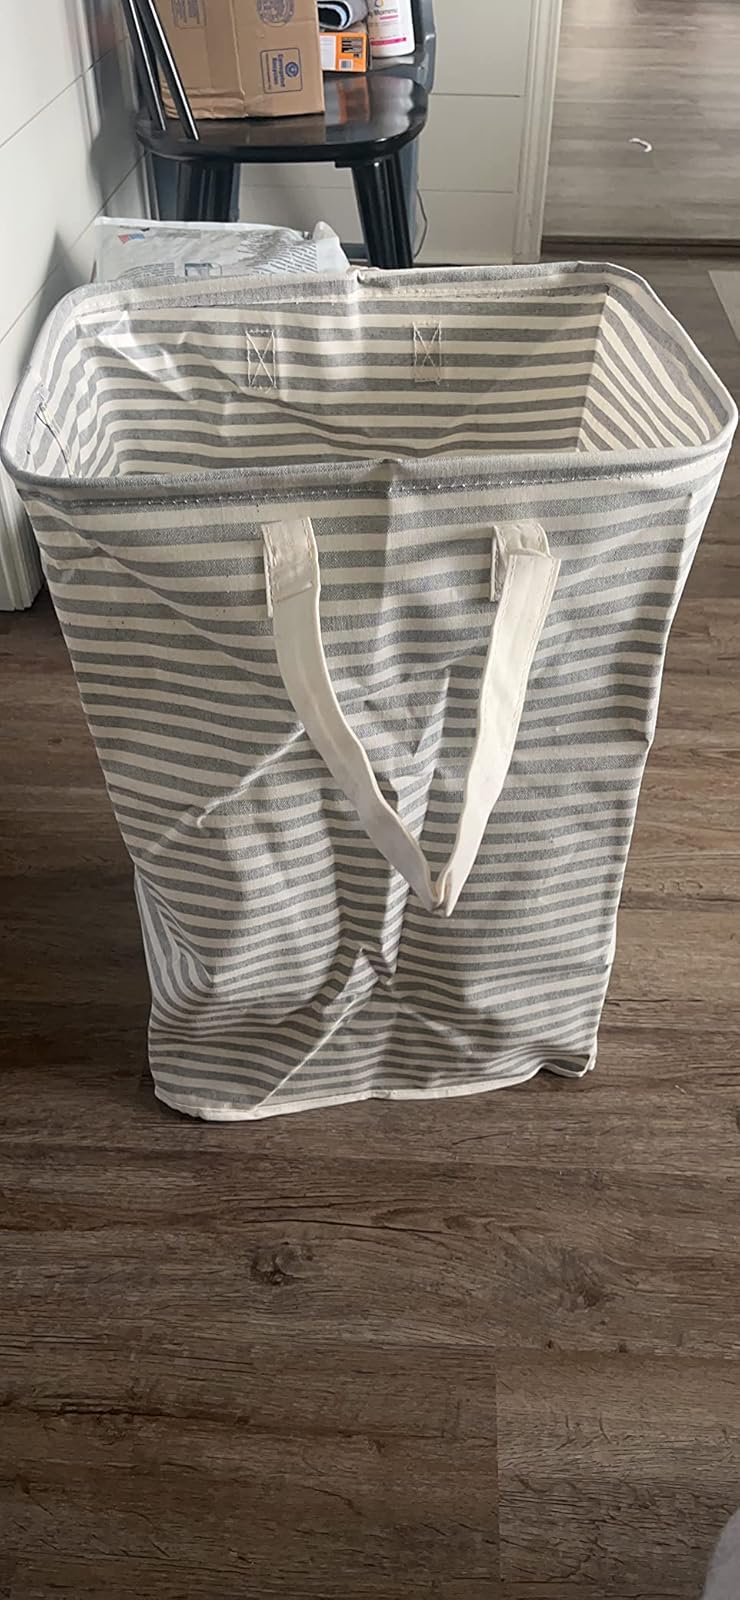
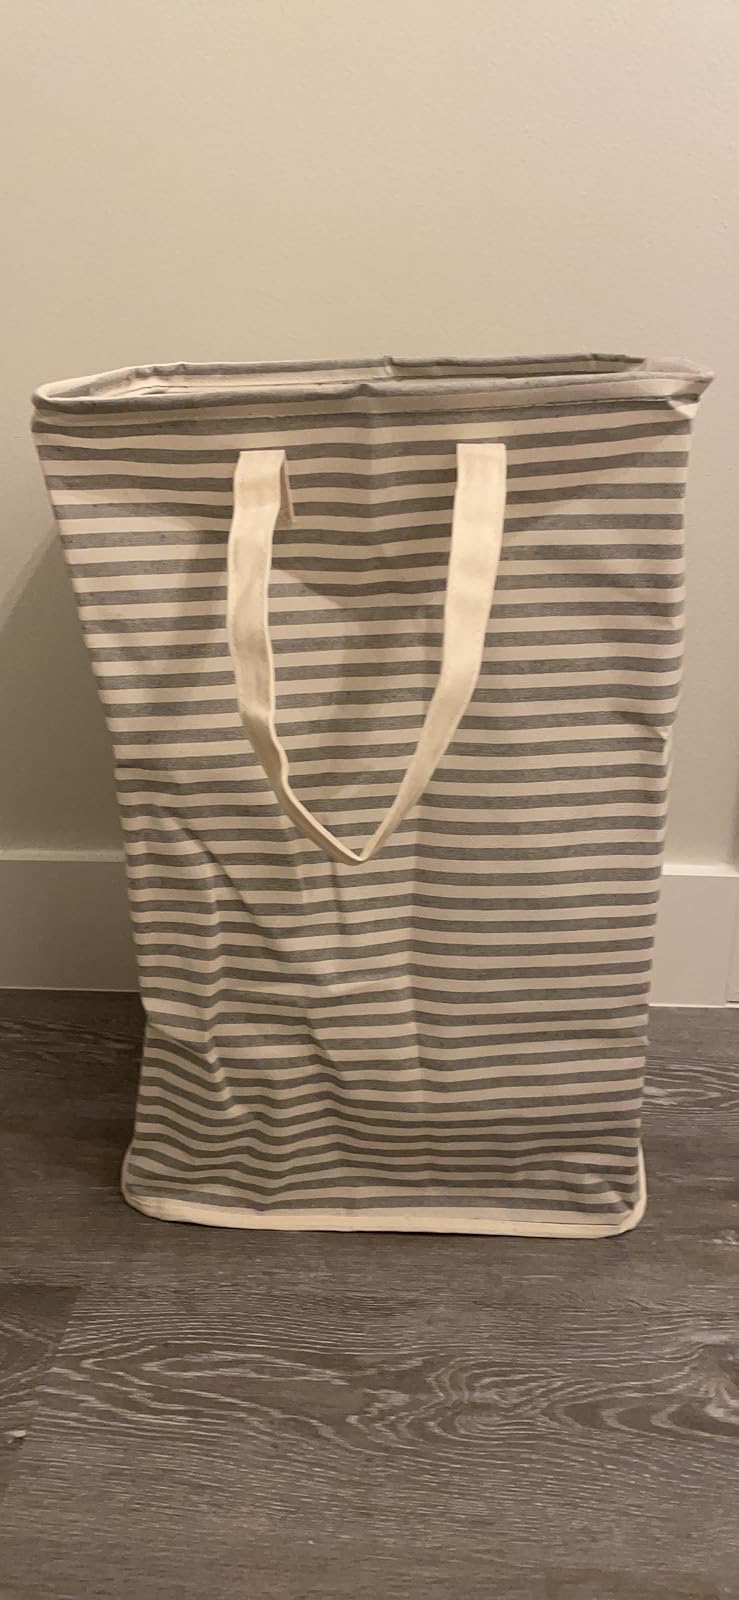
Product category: items_hamper
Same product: yes